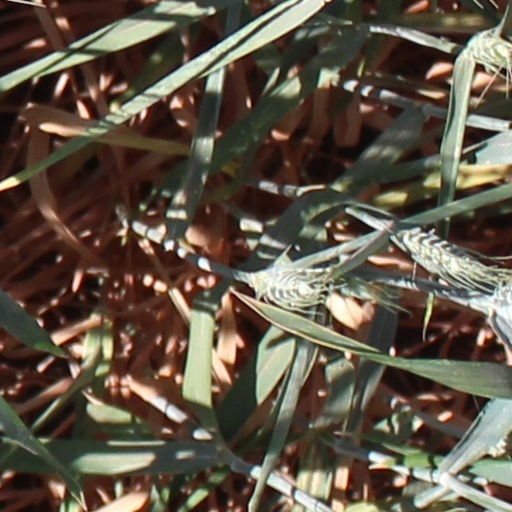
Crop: wheat